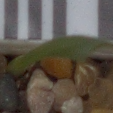
Label: common_wheat